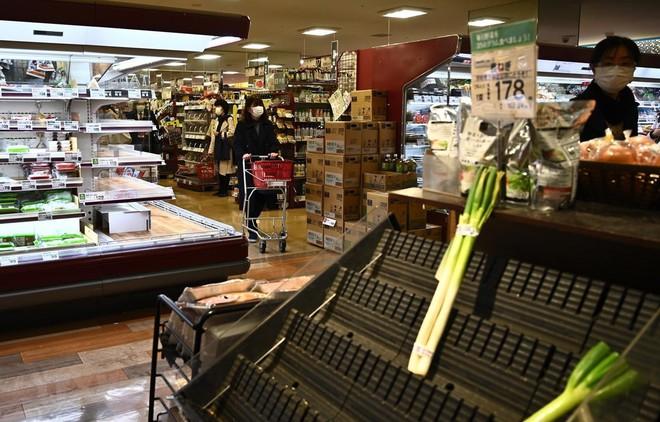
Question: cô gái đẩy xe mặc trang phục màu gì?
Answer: cô gái đẩy xe mặc trang phục màu đen